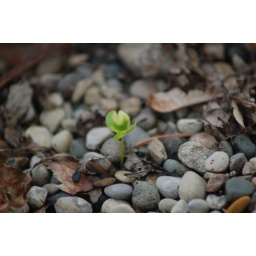
small plant in rocks